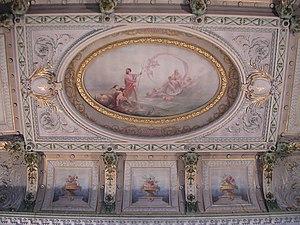
Les anciens thermes de Spa appelés aussi ancien établissement thermal de Spa ou Bains de Spa sont une construction située dans le centre de la ville de Spa en province de Liège. Ils font partie du patrimoine exceptionnel de la Région wallonne depuis le 6 octobre 2016.